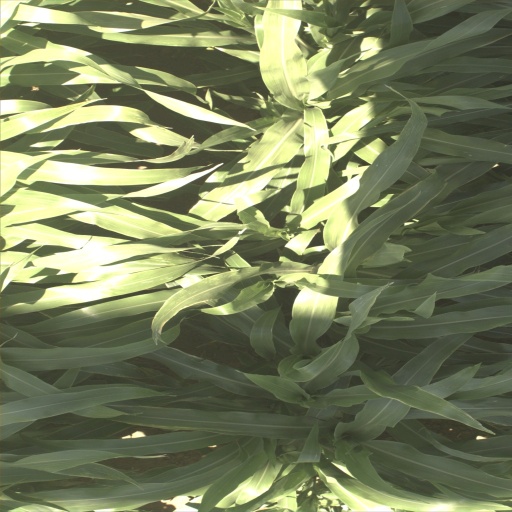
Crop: sorghum